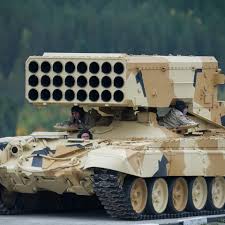
Label: TOS-1